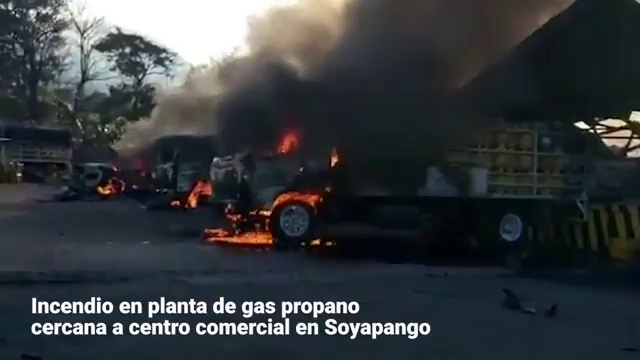
Fire: yes
Smoke: yes